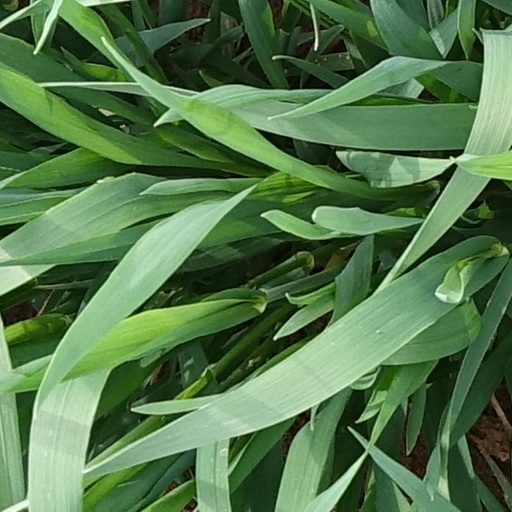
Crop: wheat